Newington Green Unitarian Church

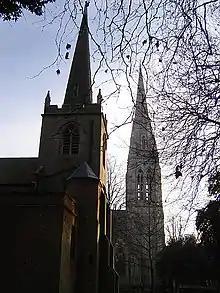
St Mary's Old Church (left) and New Church (right)

The original building of 1708 was financed with £300, , from Edward Harrison, a goldsmith. He leased it to the trustees of the congregation, who furnished it with pulpit, pews, and so on, raising the necessary £96 from about 20 subscribers, primarily by hiring or selling pews. It was a "substantial brick building, of nearly square form, with the high, tiled, projecting roof, common at its era", "Historic views show that the original façade had a small pediment against a large hipped roof, with a central oval window below." It was too plain for Wollstonecraft's Anglican tastes, and one of her biographers thought it defiantly stark. This building was substantially extended and improved in the mid-19th century. An internal gallery was built to increase the seating available, and a few years later the roof and apse were renewed, and a "stuccoed frontage" was built, "mirroring the original façade with a three-bay front with two round-headed windows, but with added Tuscan pilasters and a large pediment".